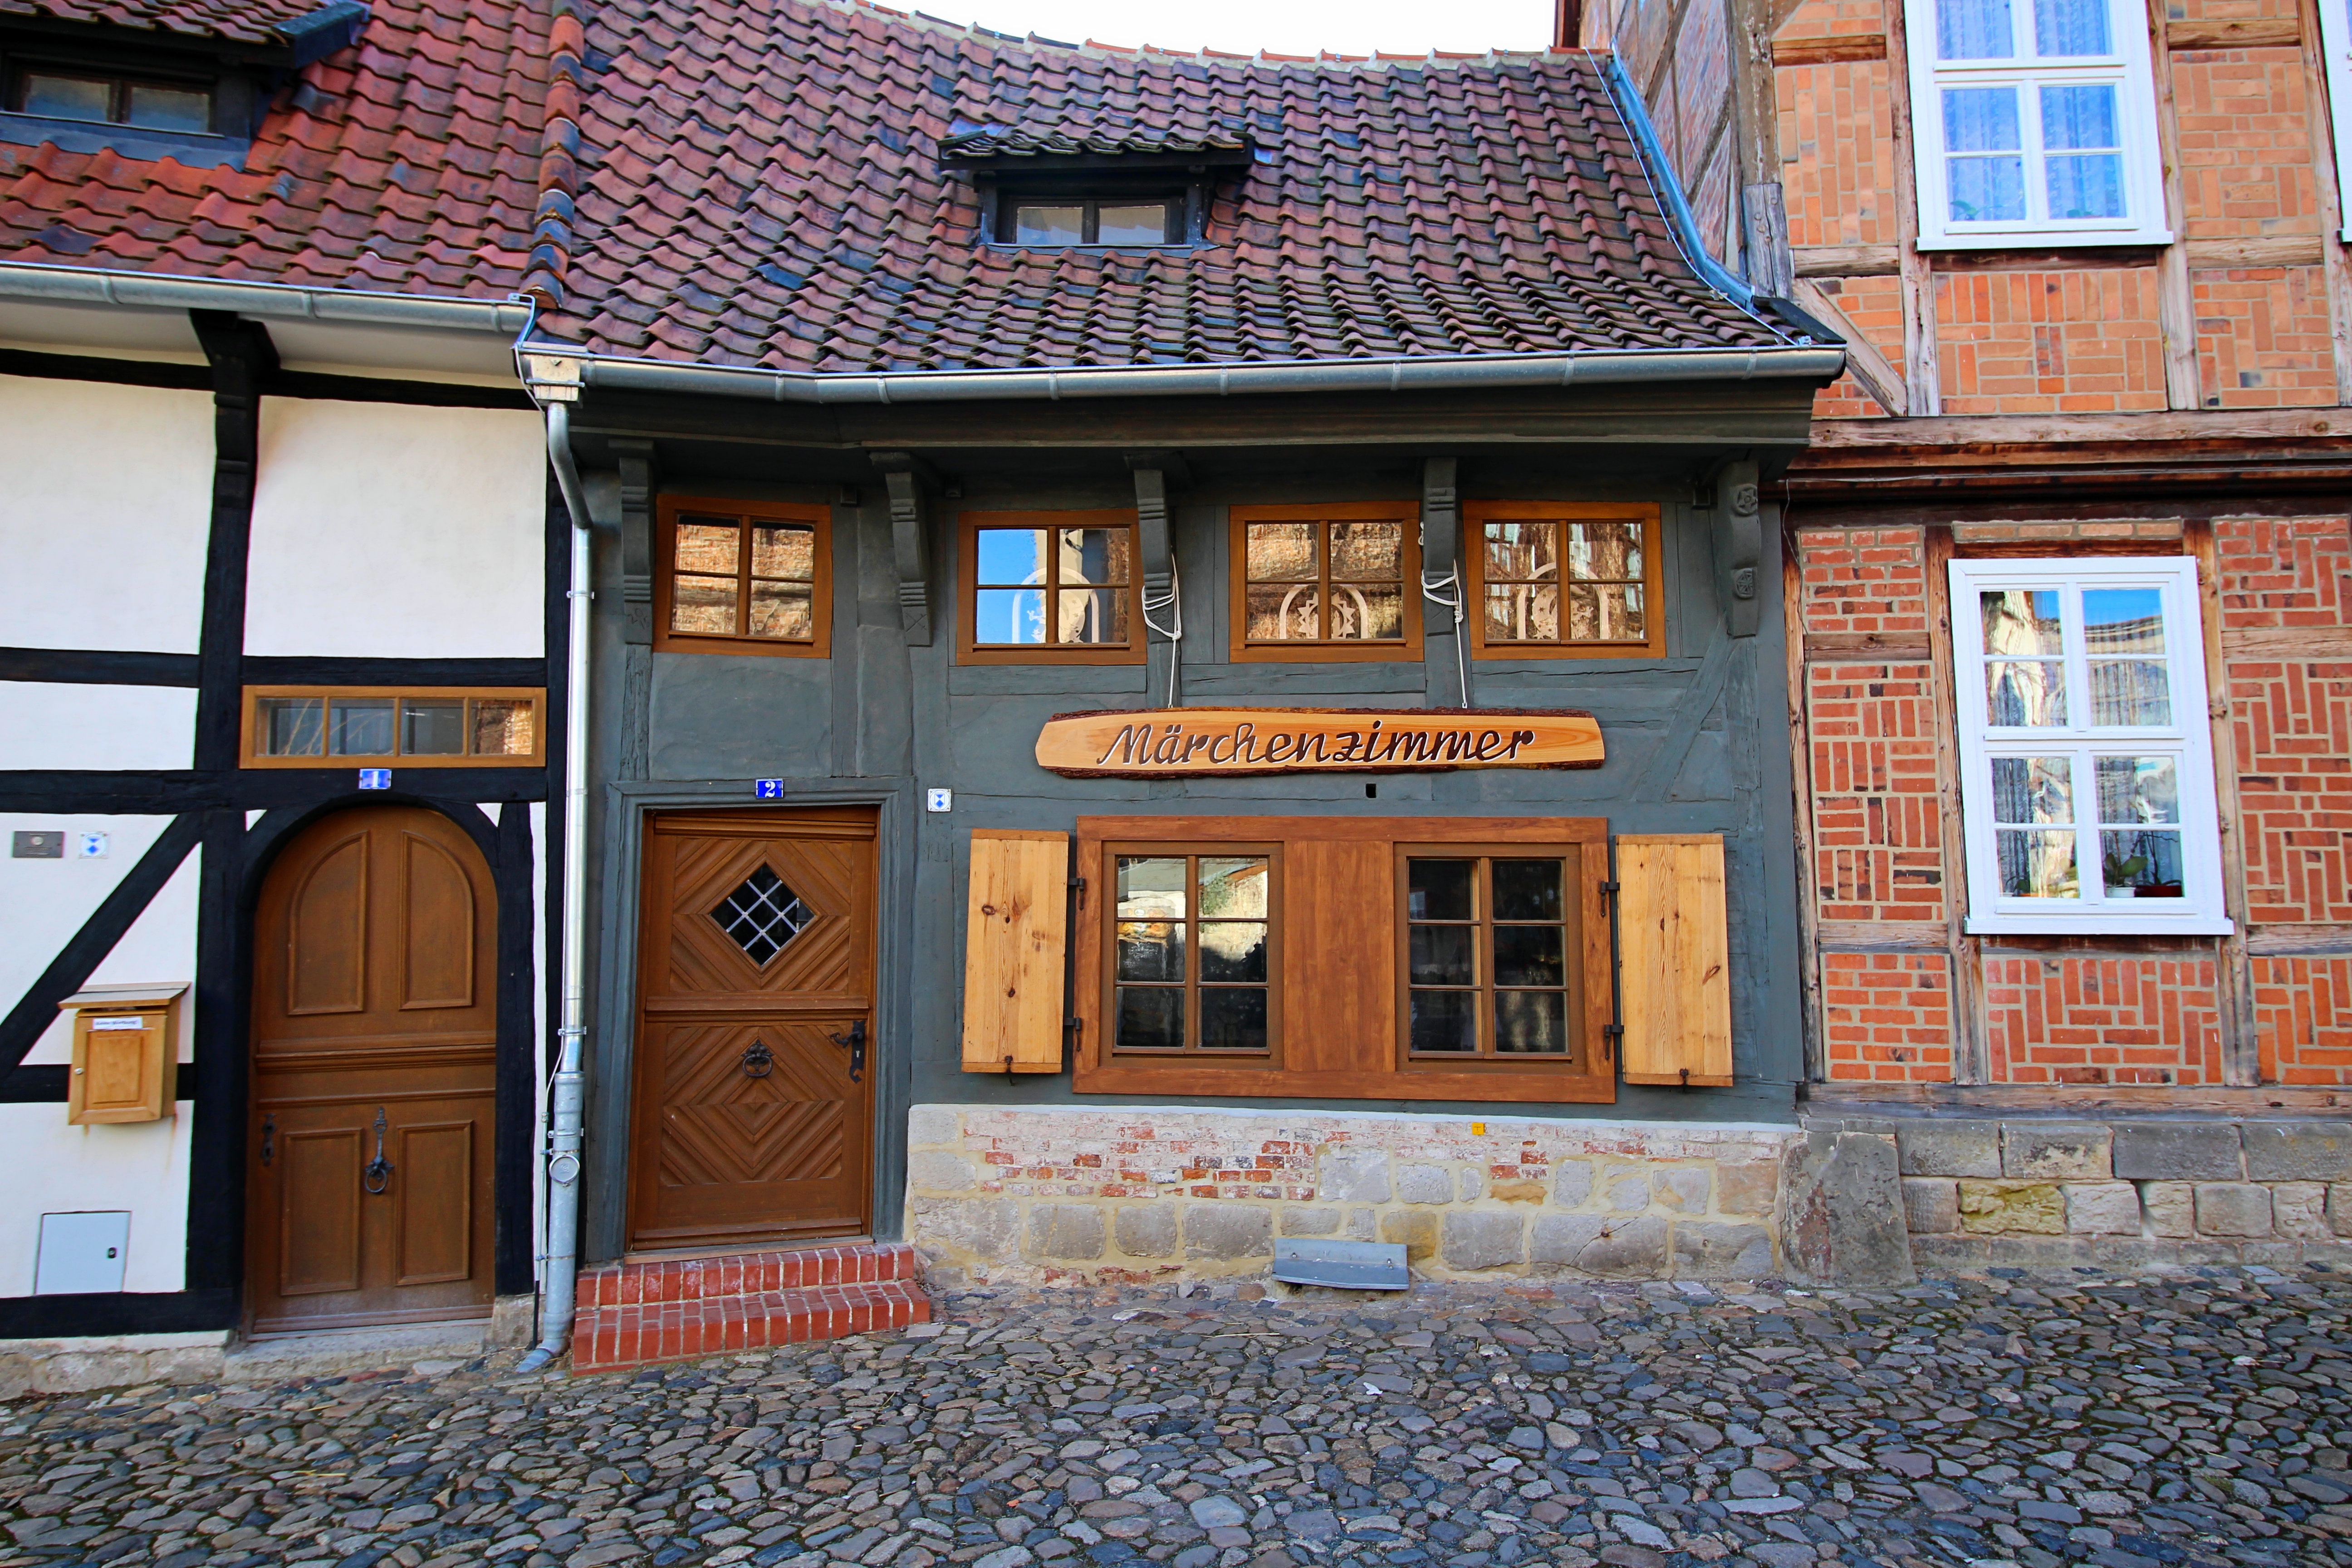
architecture, house, window, town, building, home, facade, property, medieval, tourist attraction, estate, historically, fachwerkh user, historic preservation